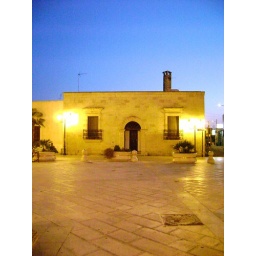
Lights bathe a sandstone house, setting it all aglow against a gorgeous dusk blue sky